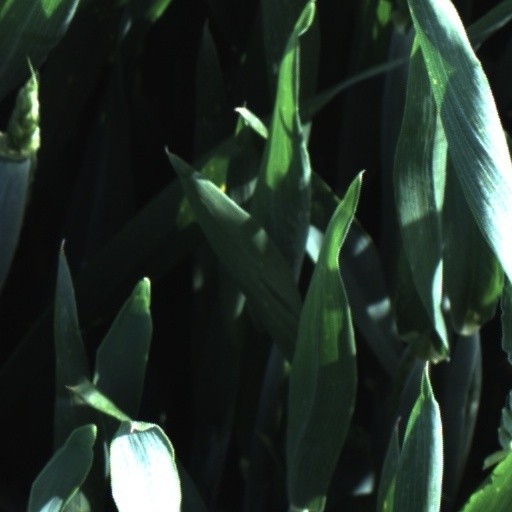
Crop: wheat